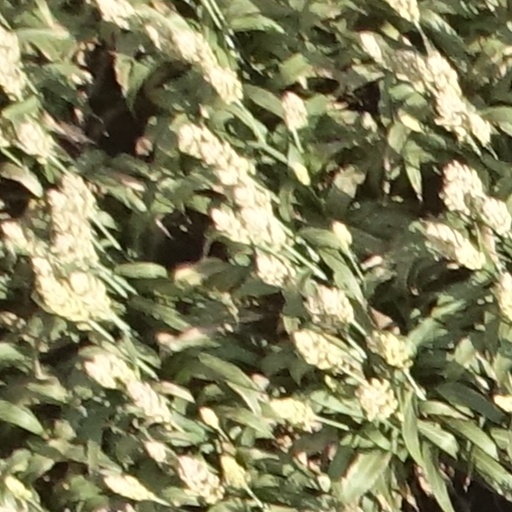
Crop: sorghum